JoAnne Carson

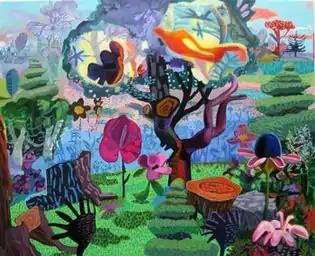
JoAnne Carson, "Wishful Thinking", acrylic on canvas, 39" x 48", 2019.

Carson returned to painting in the 2010s, pictorially expanding on the world of her sculptures with imaginary, futuristic landscapes and floral portraits that suggest narrative dramas with plants as protagonists. Her drawings form a visual and conceptual stepping-stone between her painting and sculpture; they were all exhibited together in her shows, "Hyper Flora" (2018, Big Town Gallery) and "Rise Up and Shine!" (2019 retrospective, Sage College of Albany). Like her early work, Carson's later painting draws on "high" art influences such as Cubism and Surrealism as well as popular culture inspirations, such as Looney Tunes cartoons. Critics describe them as over-the-top, hallucinogenic spectacles that "teeter on the edge of picturesque and grotesque," populated by anthropomorphic hybrid vegetation, alive with expressive petals and synthetic, pixel-like patterning ("Early Spring", 2011) or eyes, fangs and animated limbs ("Knotty Pine", 2016); reviews have compared them to the fantastical imagery of filmmaker Tim Burton, "The Simpsons" and "Little Shop of Horrors".